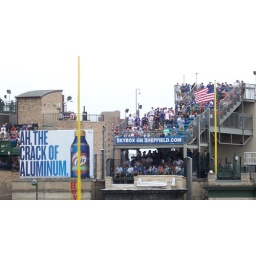
Bleacher seats on top of the apartment buildings across from Wrigley Field in Chicago.